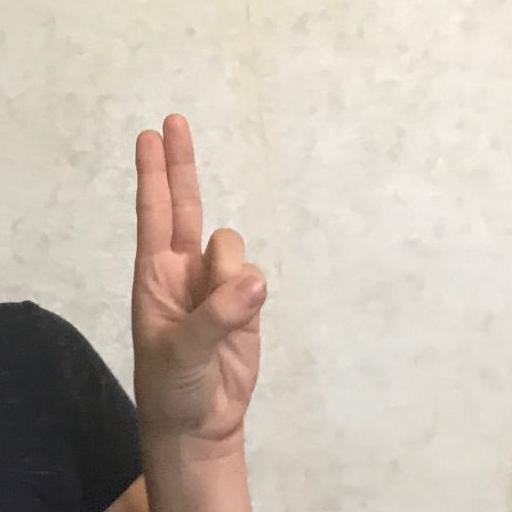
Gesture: two_up